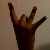
The image shows a hand gesture representing the number 8 in Indian Sign Language.